United Nations Security Council Resolution 1859

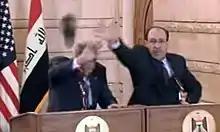
Bush shoeing incident

United Nations Security Council Resolution 1859 was unanimously adopted on 22 December 2008.